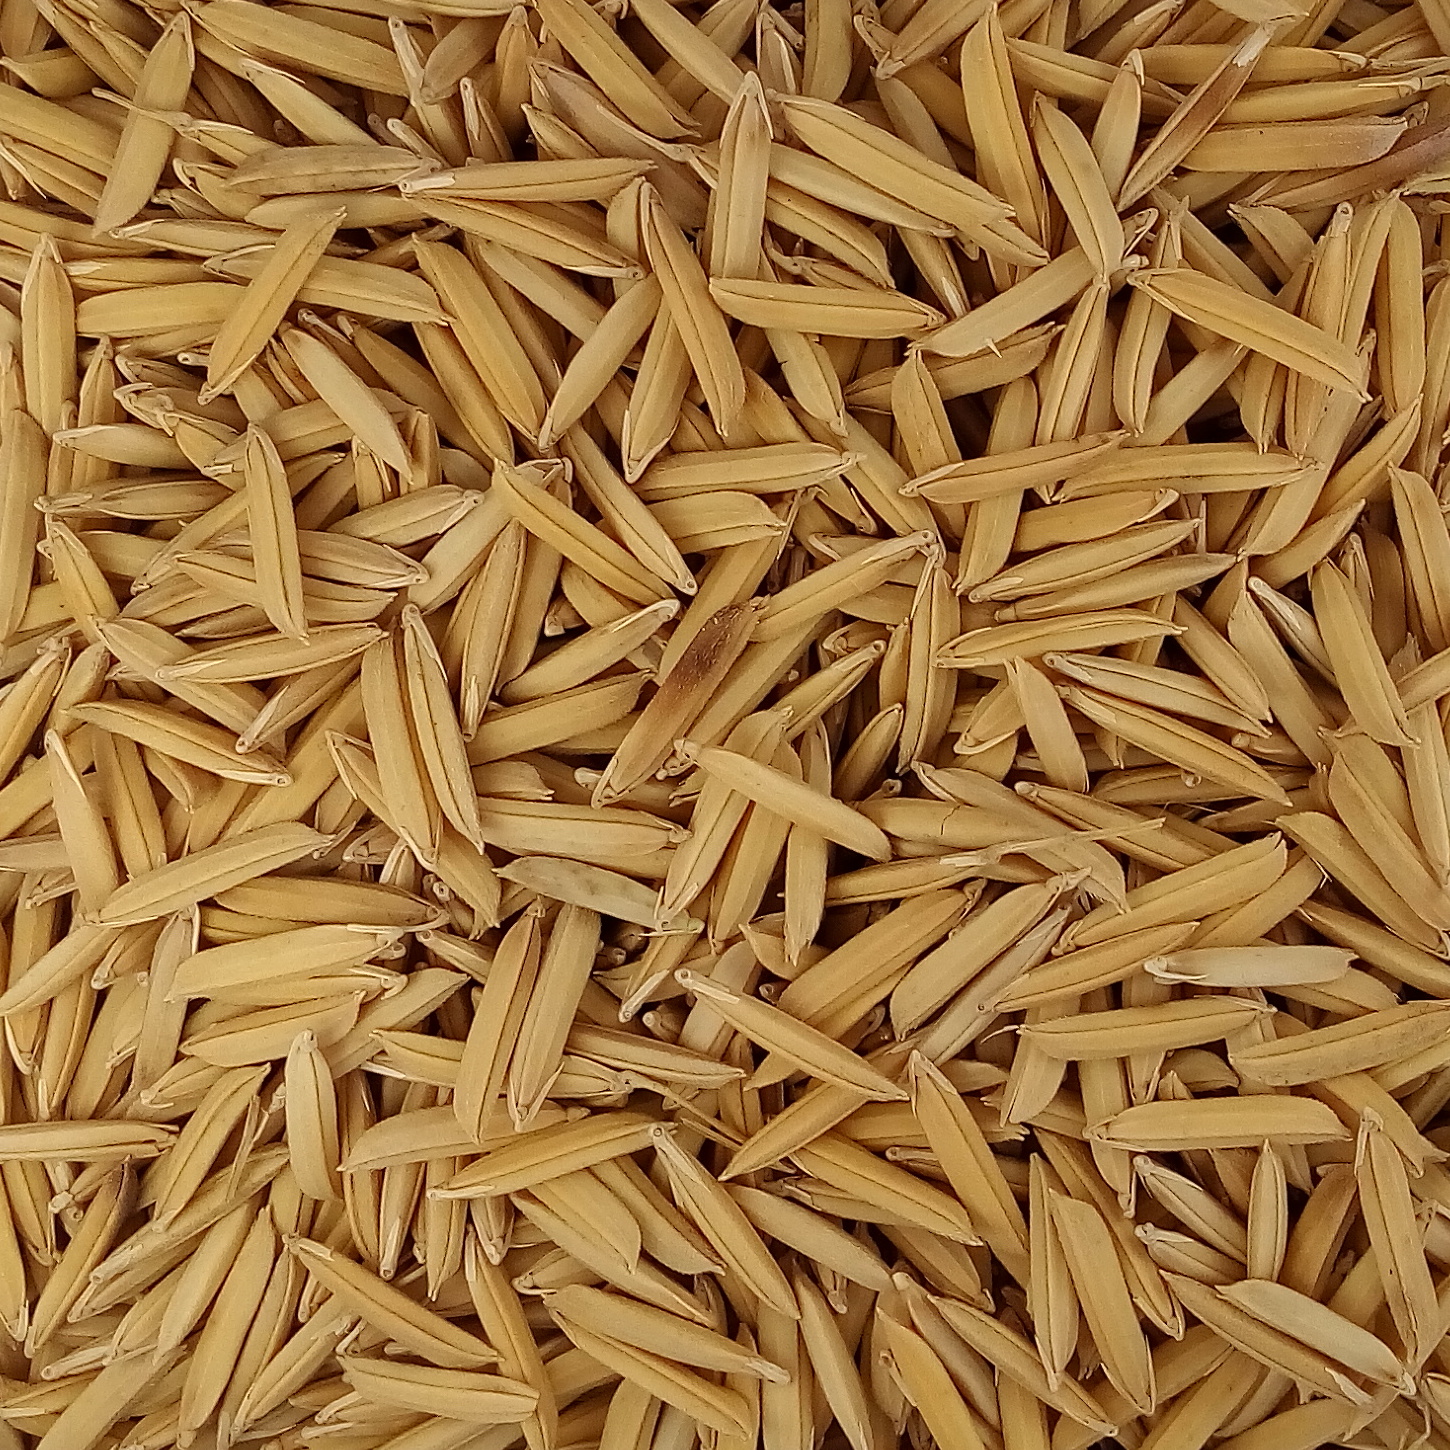
Rice seed variety: 1509